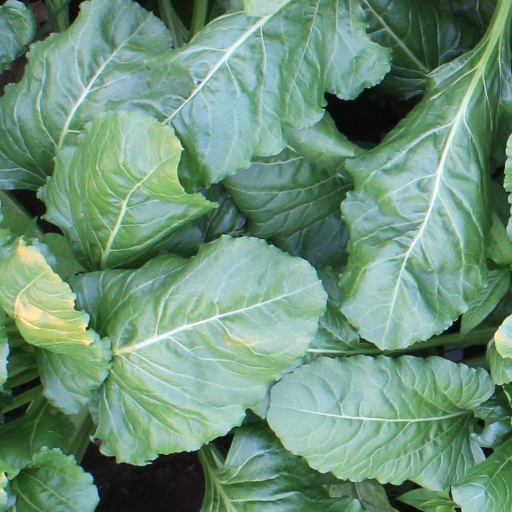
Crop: sugar beet